Joe Saunders

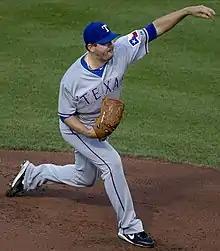
Saunders with the Texas Rangers

Joseph Francis Saunders (born June 16, 1981) is an American former professional baseball pitcher. Saunders pitched in Major League Baseball (MLB) for the Los Angeles Angels of Anaheim, Arizona Diamondbacks, Baltimore Orioles, Seattle Mariners, and Texas Rangers.